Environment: real
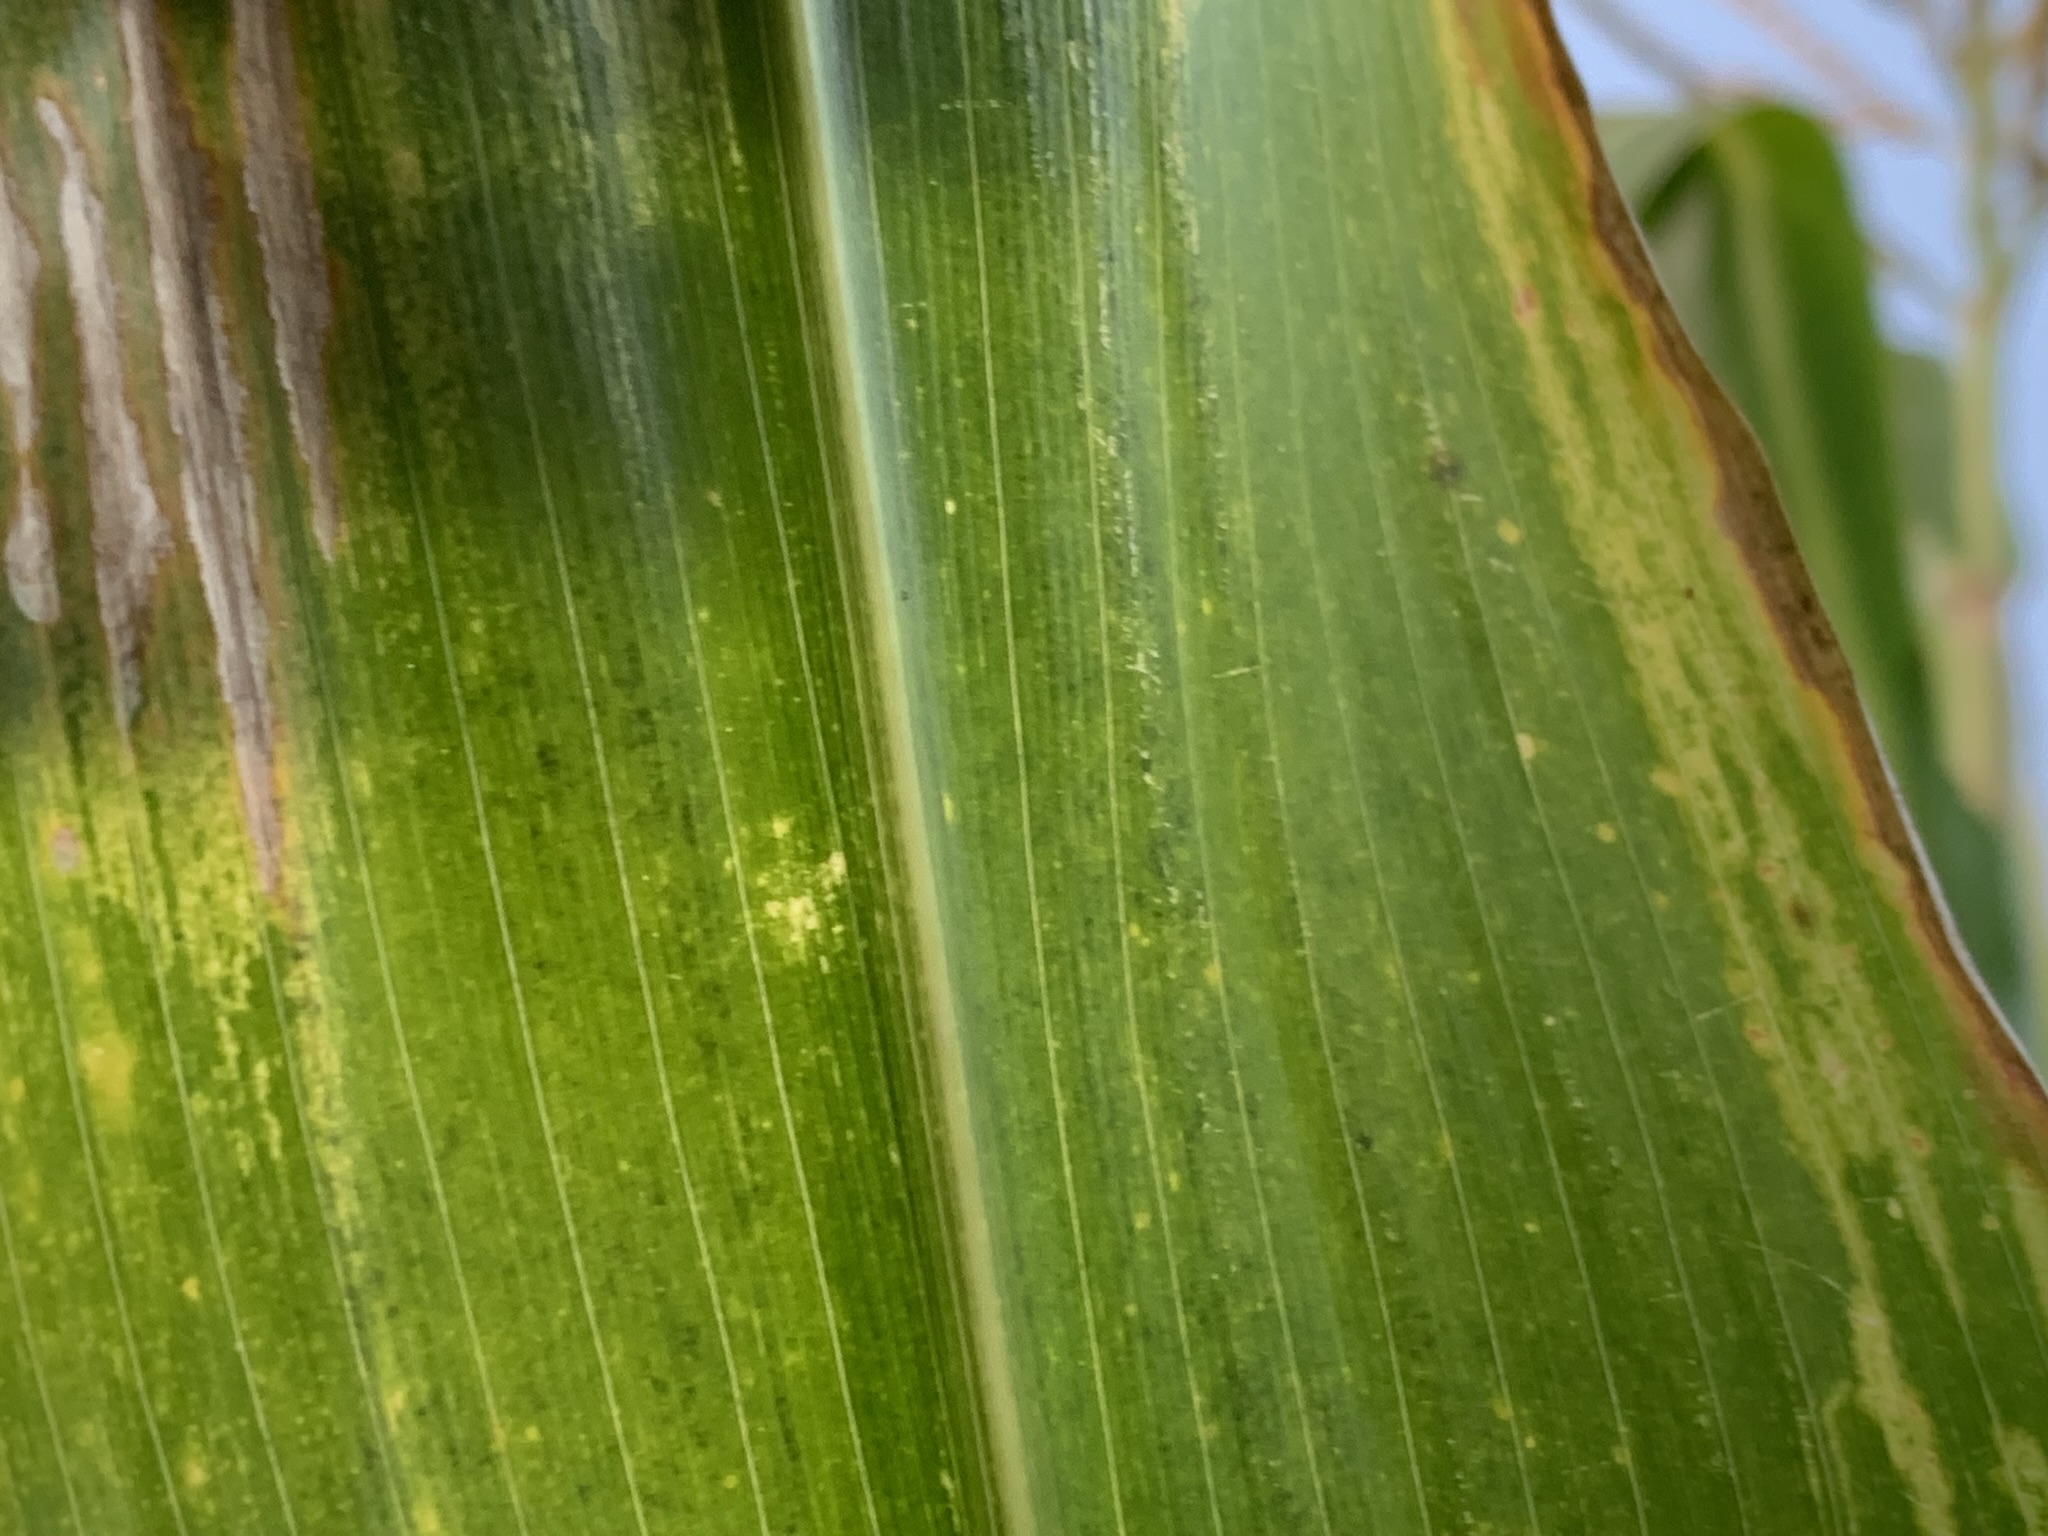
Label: lethal_necrosis